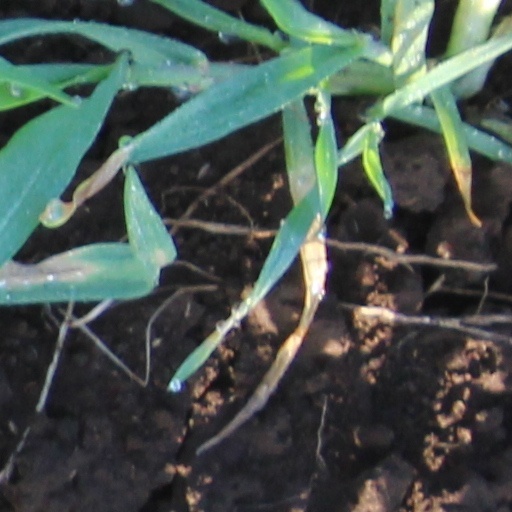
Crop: wheat